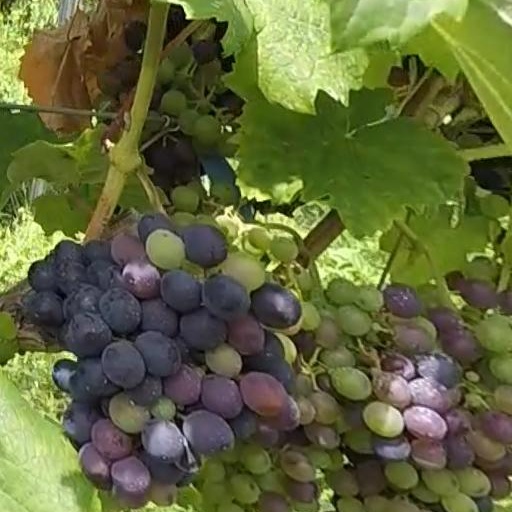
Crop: grape